Question: What do the trees have on?
Tambaya: Me bishiyu suke dashi a kansu?
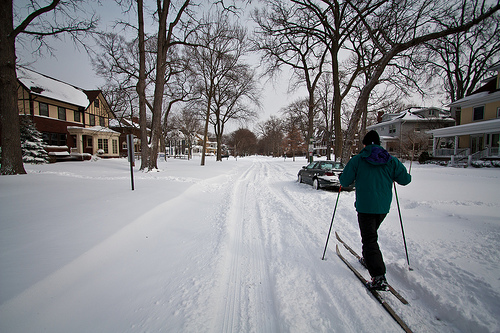
Answer: No leaves.
Amsa: Babu ganyayyaki.